Fibered knot

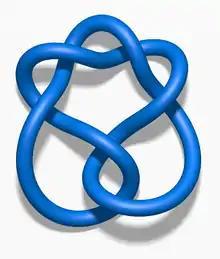
The stevedore knot is "not" fibered

The Alexander polynomial of a fibered knot is monic, i.e. the coefficients of the highest and lowest powers of "t" are plus or minus 1. Examples of knots with nonmonic Alexander polynomials abound, for example the twist knots have Alexander polynomials formula_12, where "q" is the number of half-twists. In particular the stevedore knot is not fibered.